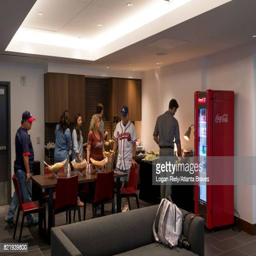
business during game against sports team lost 31